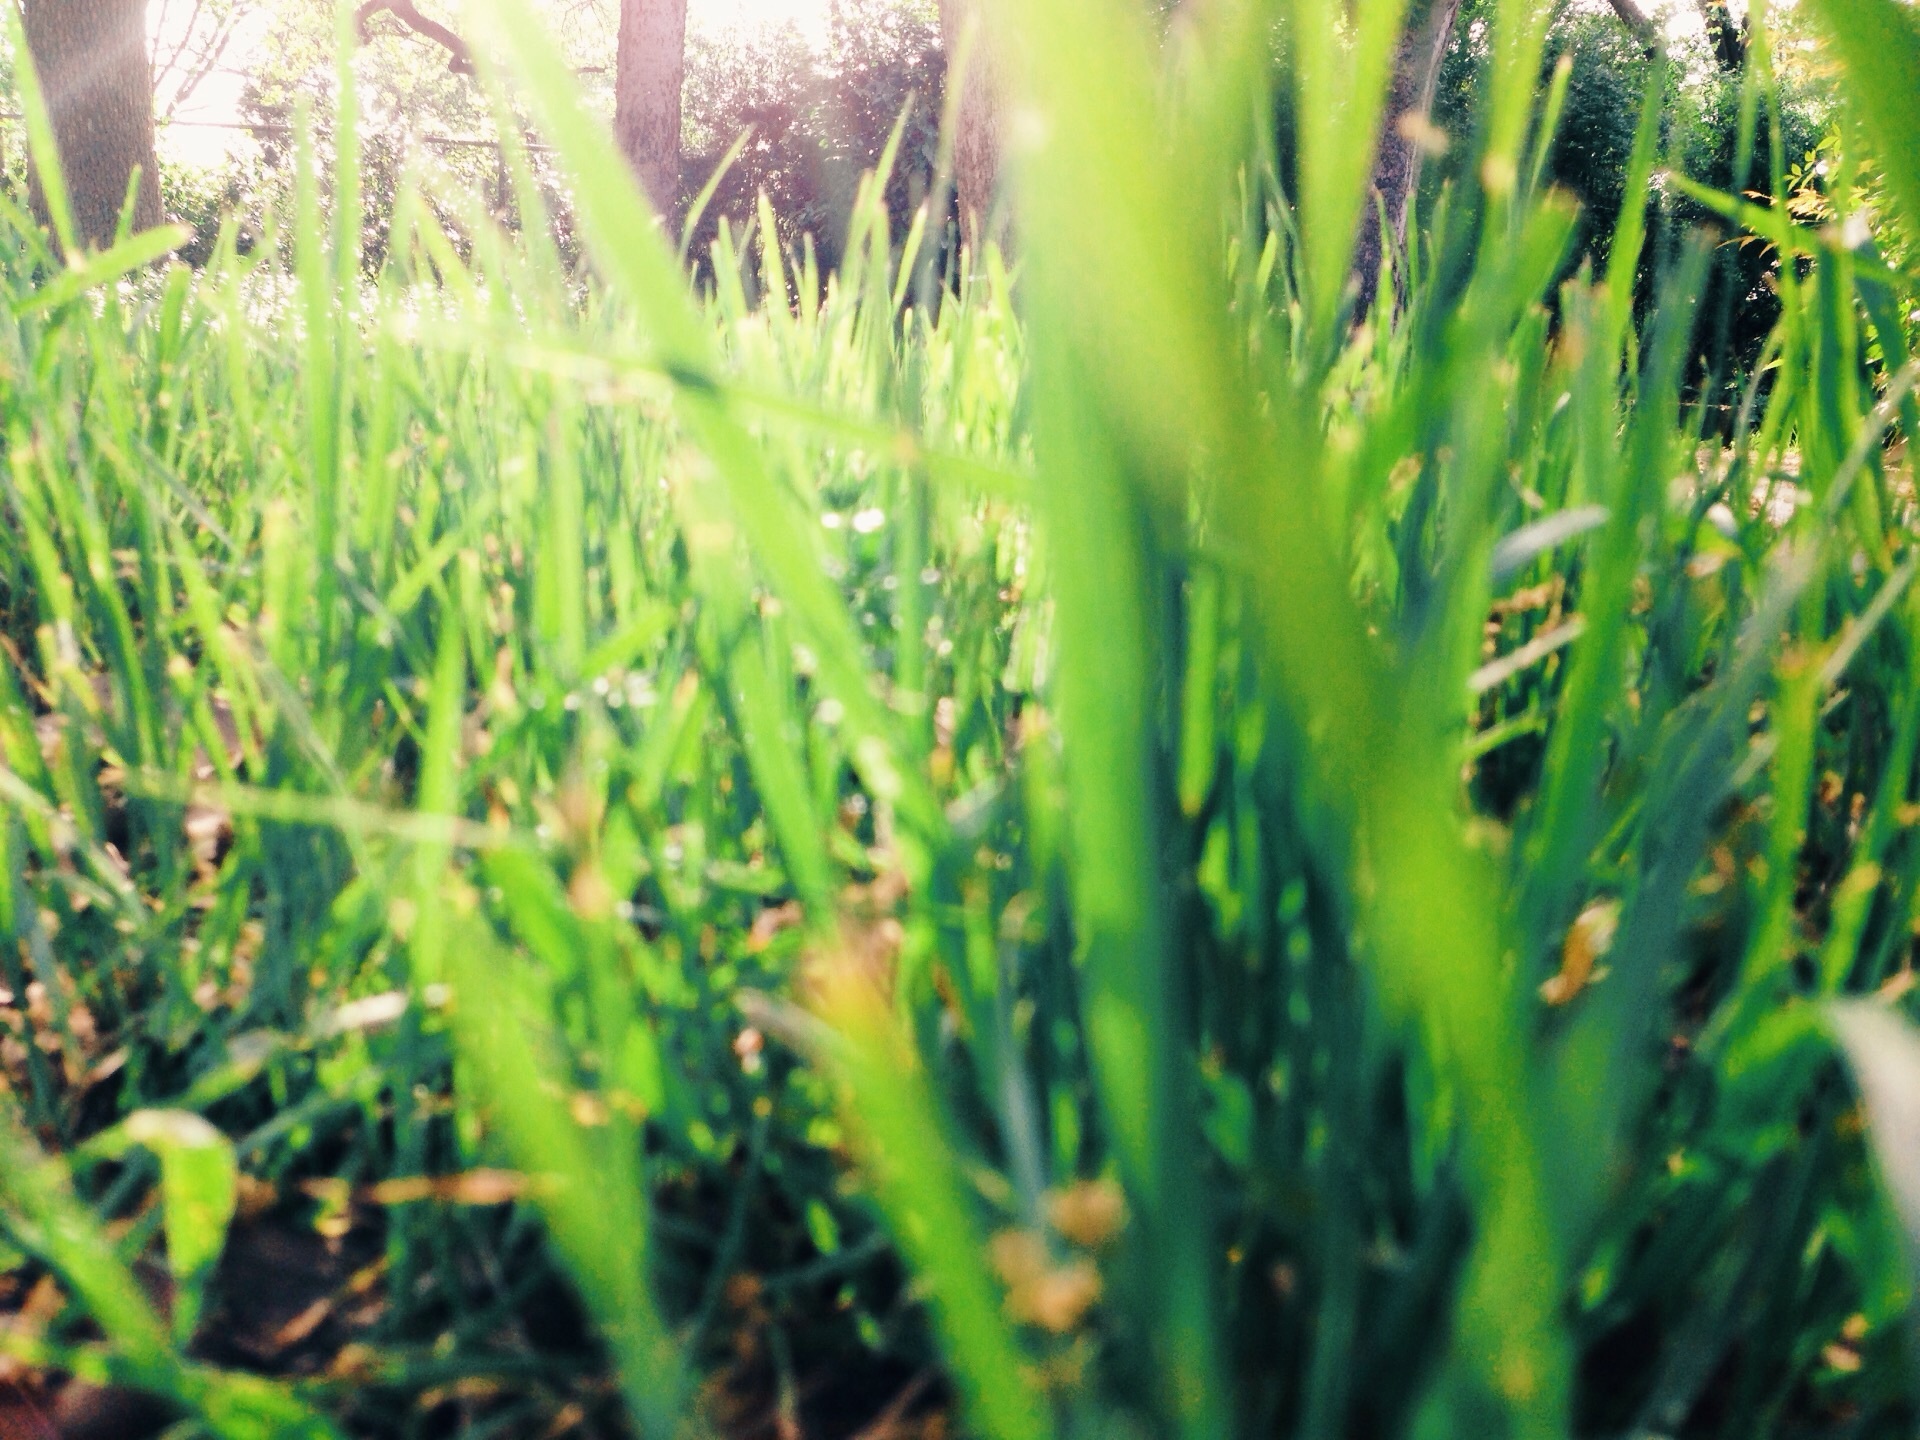
grass, plant, field, lawn, meadow, prairie, sunlight, flower, food, green, crop, agriculture, flora, grassland, paddy field, grass family, land plant